Petropavlovsk-class battleship

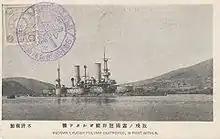
A Japanese postcard showing the wreck of "Poltava" at Port Arthur

On 23 August, "Sevastopol" sortied to bombard Japanese troops and struck a mine near her forward magazines while returning to port. She was badly damaged and three of her magazines were flooded. The ship was towed back into Port Arthur and her repairs lasted until 6 November. In the meantime, the new squadron commander, Rear Admiral Robert Viren, decided to use the men and guns of the Pacific Squadron to reinforce the defenses of Port Arthur, and even more guns were stripped from the squadron's ships. By September "Poltava" had dismounted three 6-inch, four 47- and twenty-six 37-millimeter guns, and "Sevastopol" lost one 47- and twenty-six 37-millimeter guns. Both ships were lightly damaged by shells in October when the Imperial Japanese Army's siege guns began firing blindly into the harbor. The capture of Hill 203, which overlooked the harbor, on 5 December allowed them to fire directly at the Russian ships, and "Poltava" was sunk in shallow water that same day by a shell that started a fire in a magazine that eventually exploded. By 7 December all of the Russian battleships except "Sevastopol" had been sunk and the ship's captain, Nikolai von Essen, anchored her under the guns of the remaining coast defense guns outside the harbor. He rigged torpedo nets and laid a minefield around his ship that thwarted repeated attacks until 16 December when one torpedo struck the ship in the stern during a blinding snowstorm. Badly damaged, "Sevastopol" was towed to deep water about two weeks later, when Port Arthur surrendered on 2 January 1905 and scuttled.